Sulam

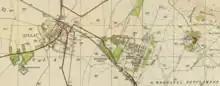
1940s Survey of Palestine map of Sulam

In the 1922 census of Palestine conducted by the British authorities, "Suolam" had a population of 370; 366 Muslims and 4 Christians, decreasing in the 1931 census to 328, all Muslim, in a total of 85 houses.